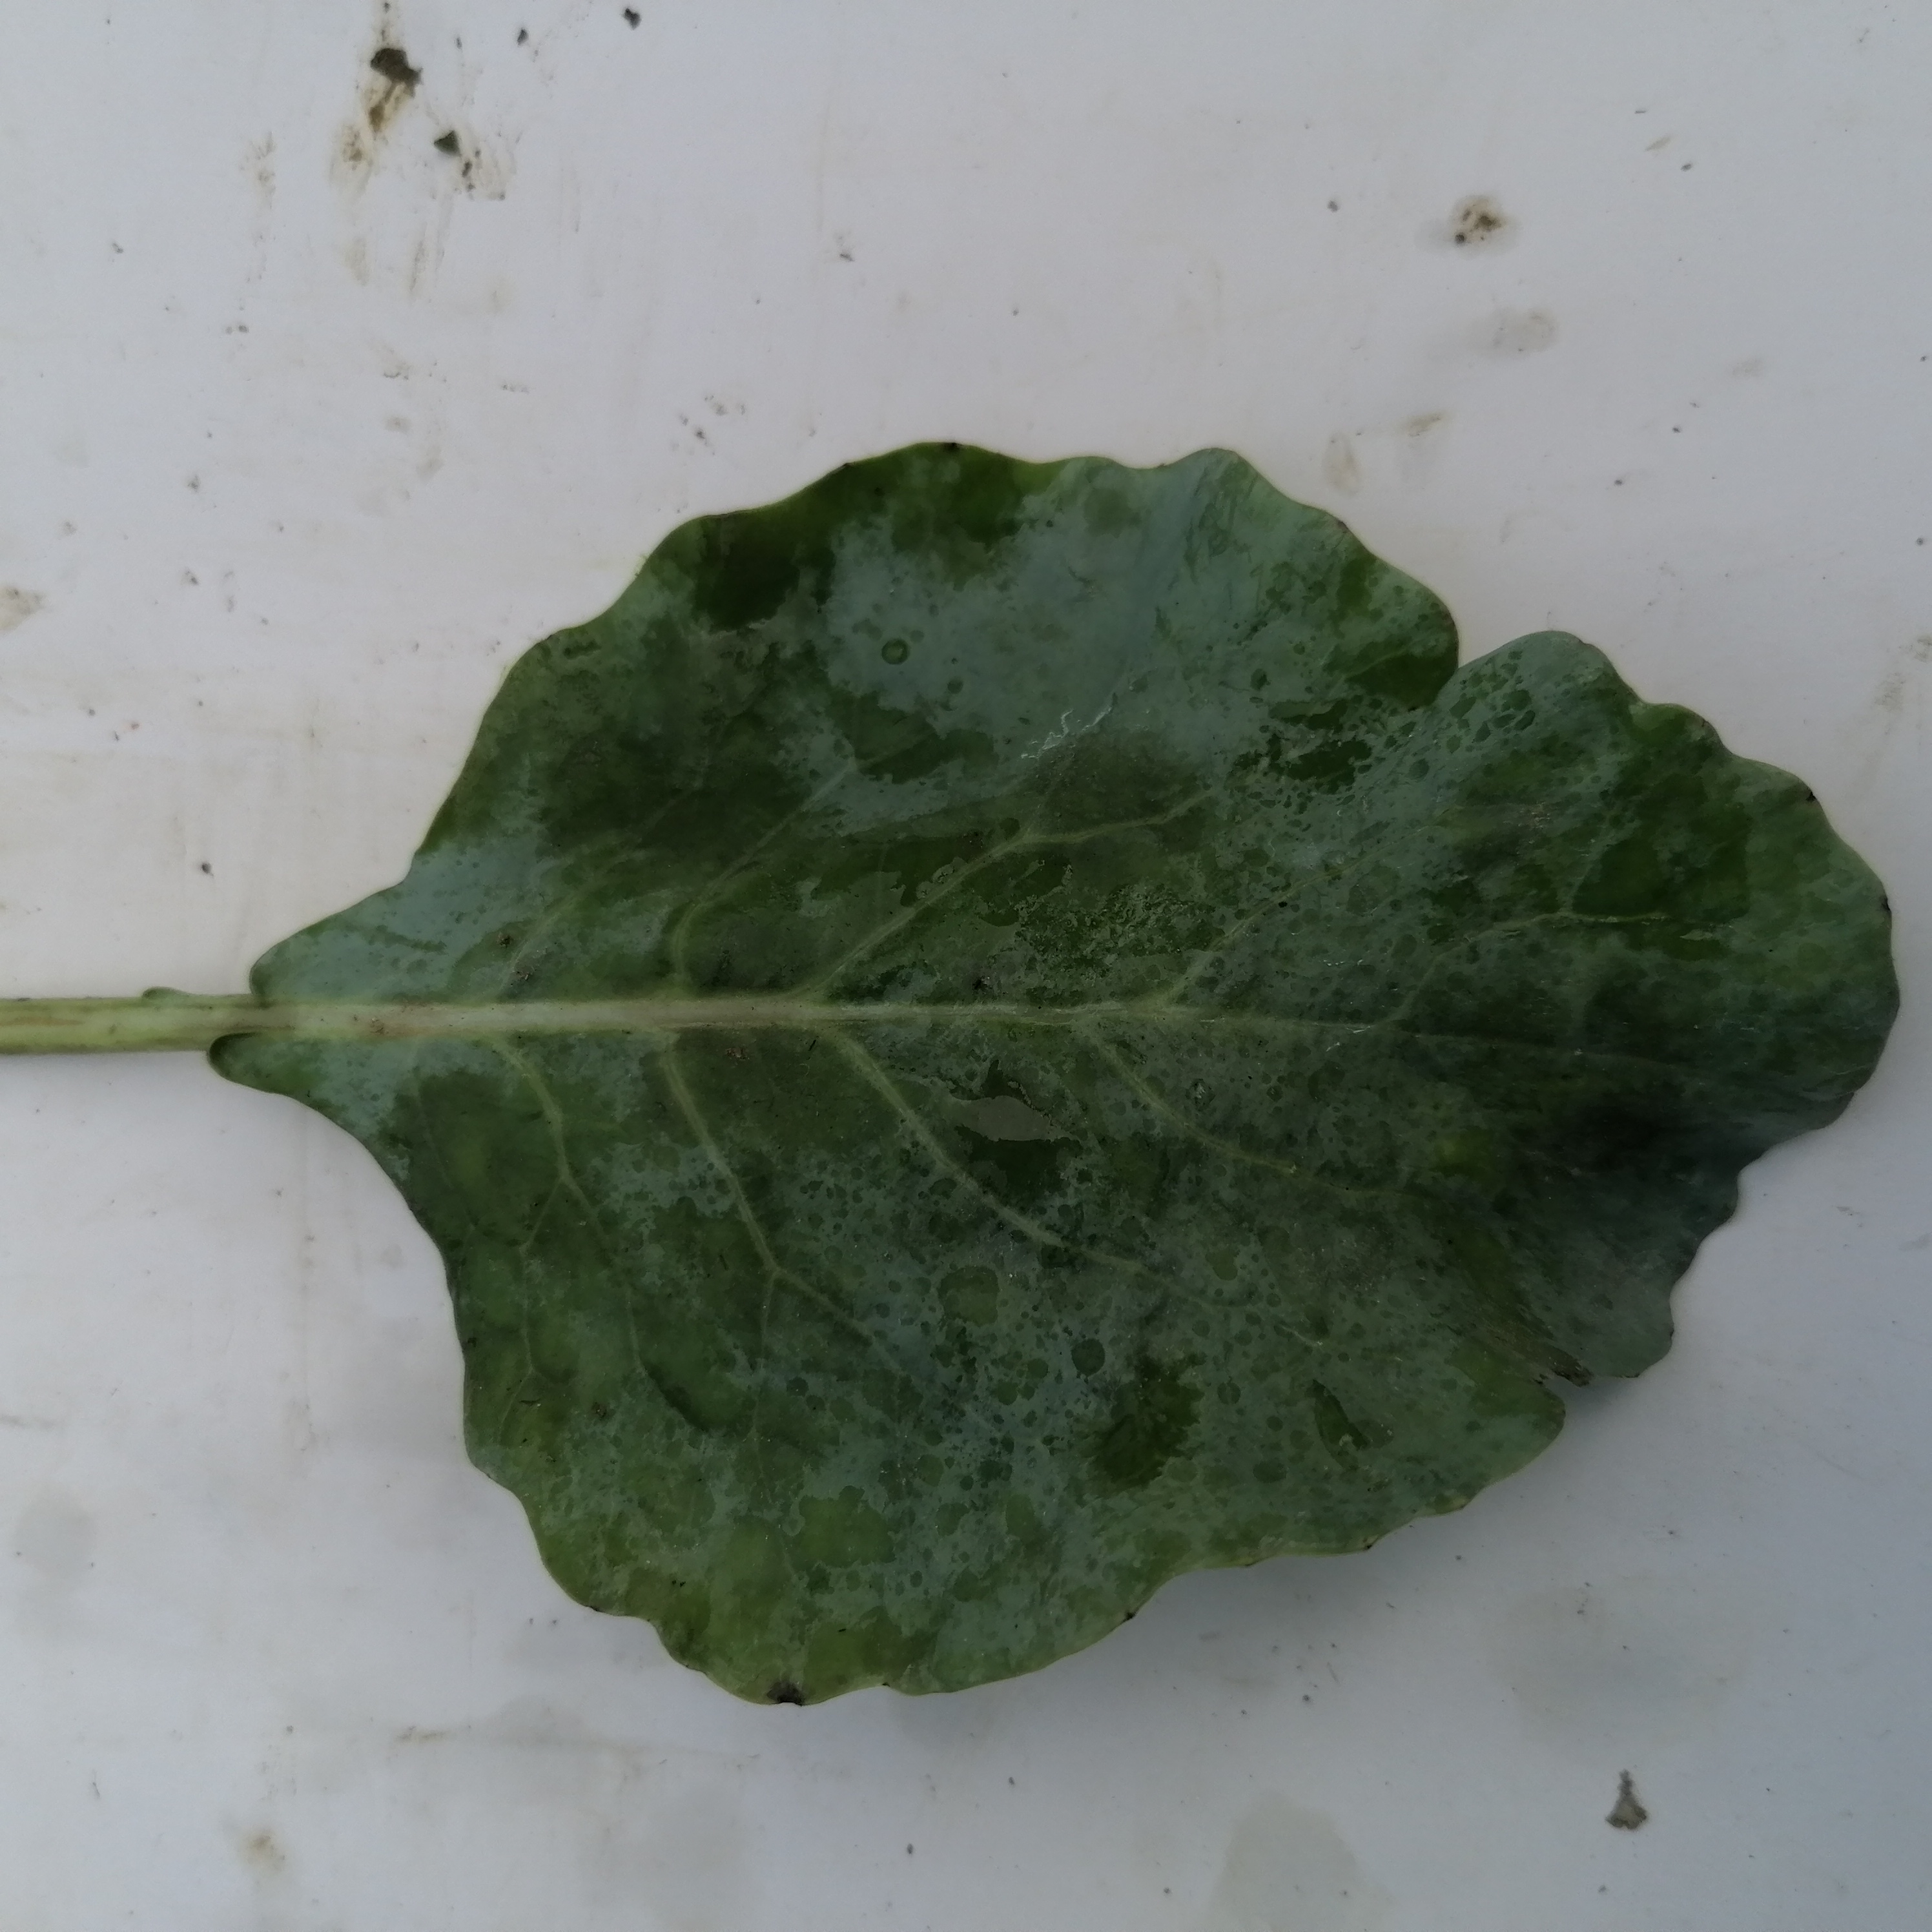
Label: Healthy